STAMPEDE (clinical trial)

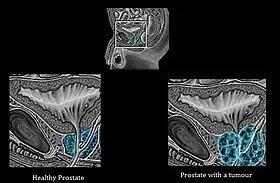
Differences between healthy prostate and a prostate with a tumour

STAMPEDE is an acronym for "Systemic Therapy in Advancing or Metastatic Prostate Cancer: Evaluation of Drug Efficacy".